Fox Television Stations

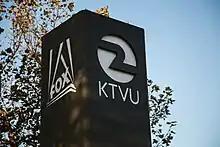
Longtime Fox affiliate KTVU in the San Francisco Bay Area was one of the several stations in NFL markets that FTS acquired during the 2010s.

On January 28, 2013, FTS announced that 17 of their stations would be affiliating with new subchannel network, Movies!, which is a joint venture between FTS and Weigel Broadcasting, on their subchannels. That same day, the company announced it would be acquiring the Charlotte duopoly of CW affiliate WJZY and MyNetworkTV affiliate WMYT-TV from Capitol Broadcasting Company. The deal was approved by the FCC on March 11 and completed on April 17. As part of the deal, WJZY became a Fox owned-and-operated station on July 1. The station community believed that the Charlotte station's purchase by FTS is proof that Fox is interested in owning a TV station in NFL markets (specifically those with NFC teams, as Charlotte is) to up the station groups' "bargaining power in retransmission consent negotiations with cable, satellite and telco operators."